Gorakh Nath Pandey

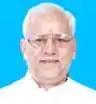
गोरख नाथ पाण्डेय

GorakhNath Pandey (Hindi - गोरखनाथ पाण्डेय ) (Born 25 April 1951) is an Indian politician, representing the Bharatiya Janta Party. He represented Bhadohi constituency in the 15th Lok Sabha on Bahujan Samaj Party Ticket. He was also MLA in 1996-2002 from Gyanpur Constituency On Bharatiya Janta Party . Currently he is a member of National Council BJP & UP BJP Working Committee . He was teacher before joining the politics.